Militarization of police

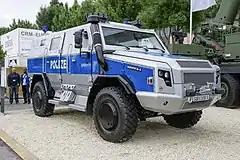
A Survivor R in blue-silver varnish for the German NRW Police as displayed at Eurosatory 2016

Canadian legal expert Michael Spratt wrote, "...there's no question that Canadian police sometimes look more like post-apocalyptic military mercenaries than protectors of the peace. Our police services have been acquiring more and more military toys—a dangerous trend that's gotten little in the way of critical analysis in the mainstream media." Growing numbers of Canadian police agencies have acquired armored vehicles in recent years. In 2010 the Ottawa Police Service bought a Lenco G3 BearCat APC for $340,000, which has "half-inch-thick military steel armoured bodywork, .50 caliber-rated ballistic glass, blast-resistant floors, custom-designed gun ports and... a roof turret".